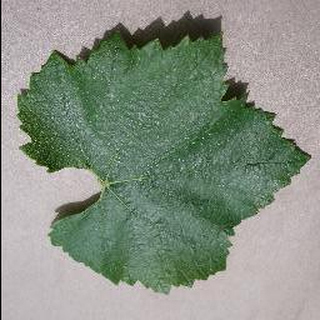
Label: healthy_grape